Emmanuel Episcopal Church (Port Conway, Virginia)

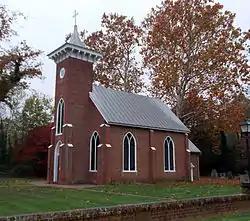
Emmanuel Episcopal Church, October 2012

Emmanuel Episcopal Church is an historic Episcopal church located on the west side of U.S. Route 301, just north of the Rappahannock River in Port Conway, Virginia, in the United States. Emmanuel Church and its historic graveyard are located in front of Belle Grove. In 1751, future President James Madison was born at Belle Grove, the childhood home of his mother, Eleanor Rose "Nelly" Conway. On January 7, 1987, Emmanuel Church was added to the National Register of Historic Places. The pipe organ, built by Henry Erben, is original to the building and is in continual use during services.